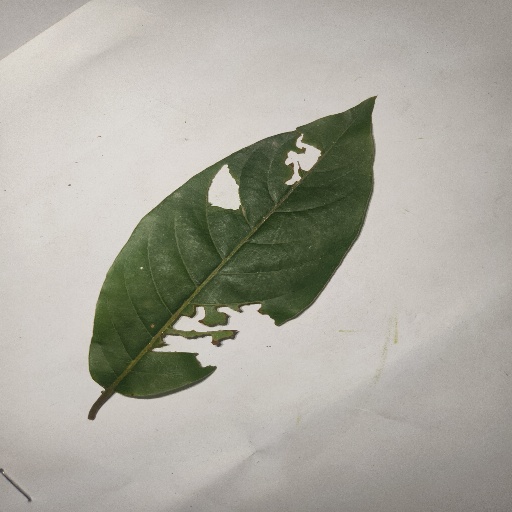
Species: HariTaki
Leaf condition: Bacterial Spot